Helge Ingstad collision

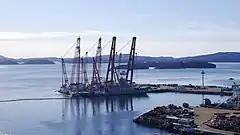
Norwegian navy ship HNoMS "Helge Ingstad" being salvaged by floating cranes at Hanøytangen, Askøy

The "Helge Ingstad" collision was a ship collision between the Norwegian frigate and the Maltese tanker "Sola TS". The accident happened on the night of 8 November 2018 in the Hjeltefjorden north of the Sture Terminal in Øygarden.